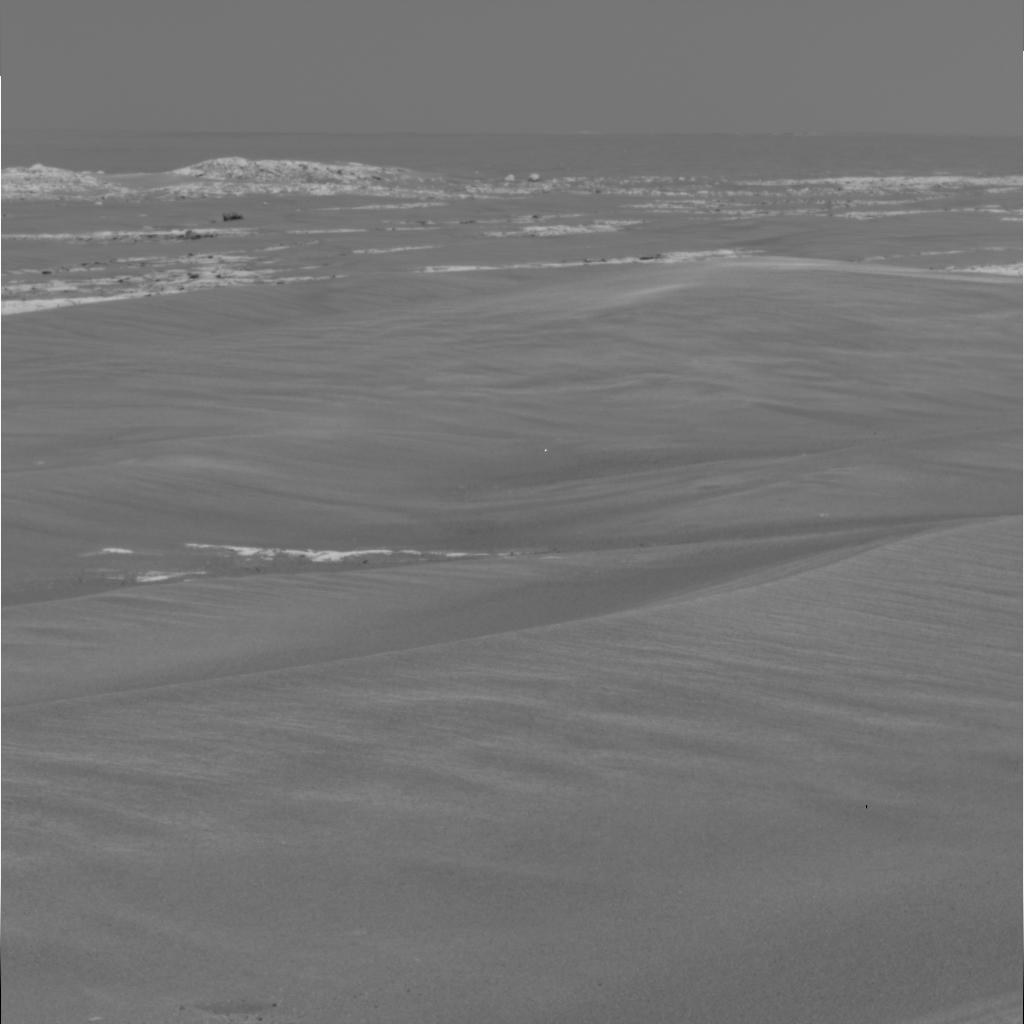
Surface features visible: Rock Outcrops, Rocks (Misc), Dunes/Ripples, Soil, Distant Vista, Sky